Indigenous architecture

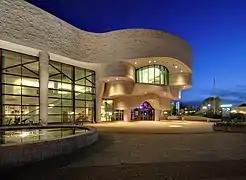
Museum of Civilisation – The entrance to the Public Wing, evocative of a turtle head, native symbol of Mother Earth, with the entrance plaza along Laurier Avenue.

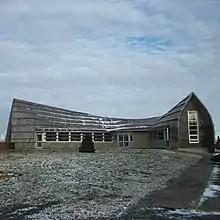
The Pictou Landing Health Centre takes its inspiration from long houses and traditional methods of construction

In Old Fiji, the architecture of villages was simple and practical to meet the physical and social need and to provide communal safety. The houses were square in shape and with pyramid like shaped roofs, and the walls and roof were thatched and various plants of practical use were planted nearby, each village having a meeting house and a Spirit house. The spirit house was elevated on a pyramid like base built with large stones and earth, again a square building with an elongated pyramid like roof with various scented flora planted nearby.